Mark Poltoratsky

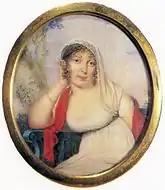
Agafokleya Poltoratskaya, Mark Poltoratsky's wife

In 1790 the Transfiguration Church, a replica of the Chesme Church in the capital, was founded by state councilor Mark Fedorovich Poltoratsky in the village of Krasnoye, Staritsky Uyezd, Tver Province.